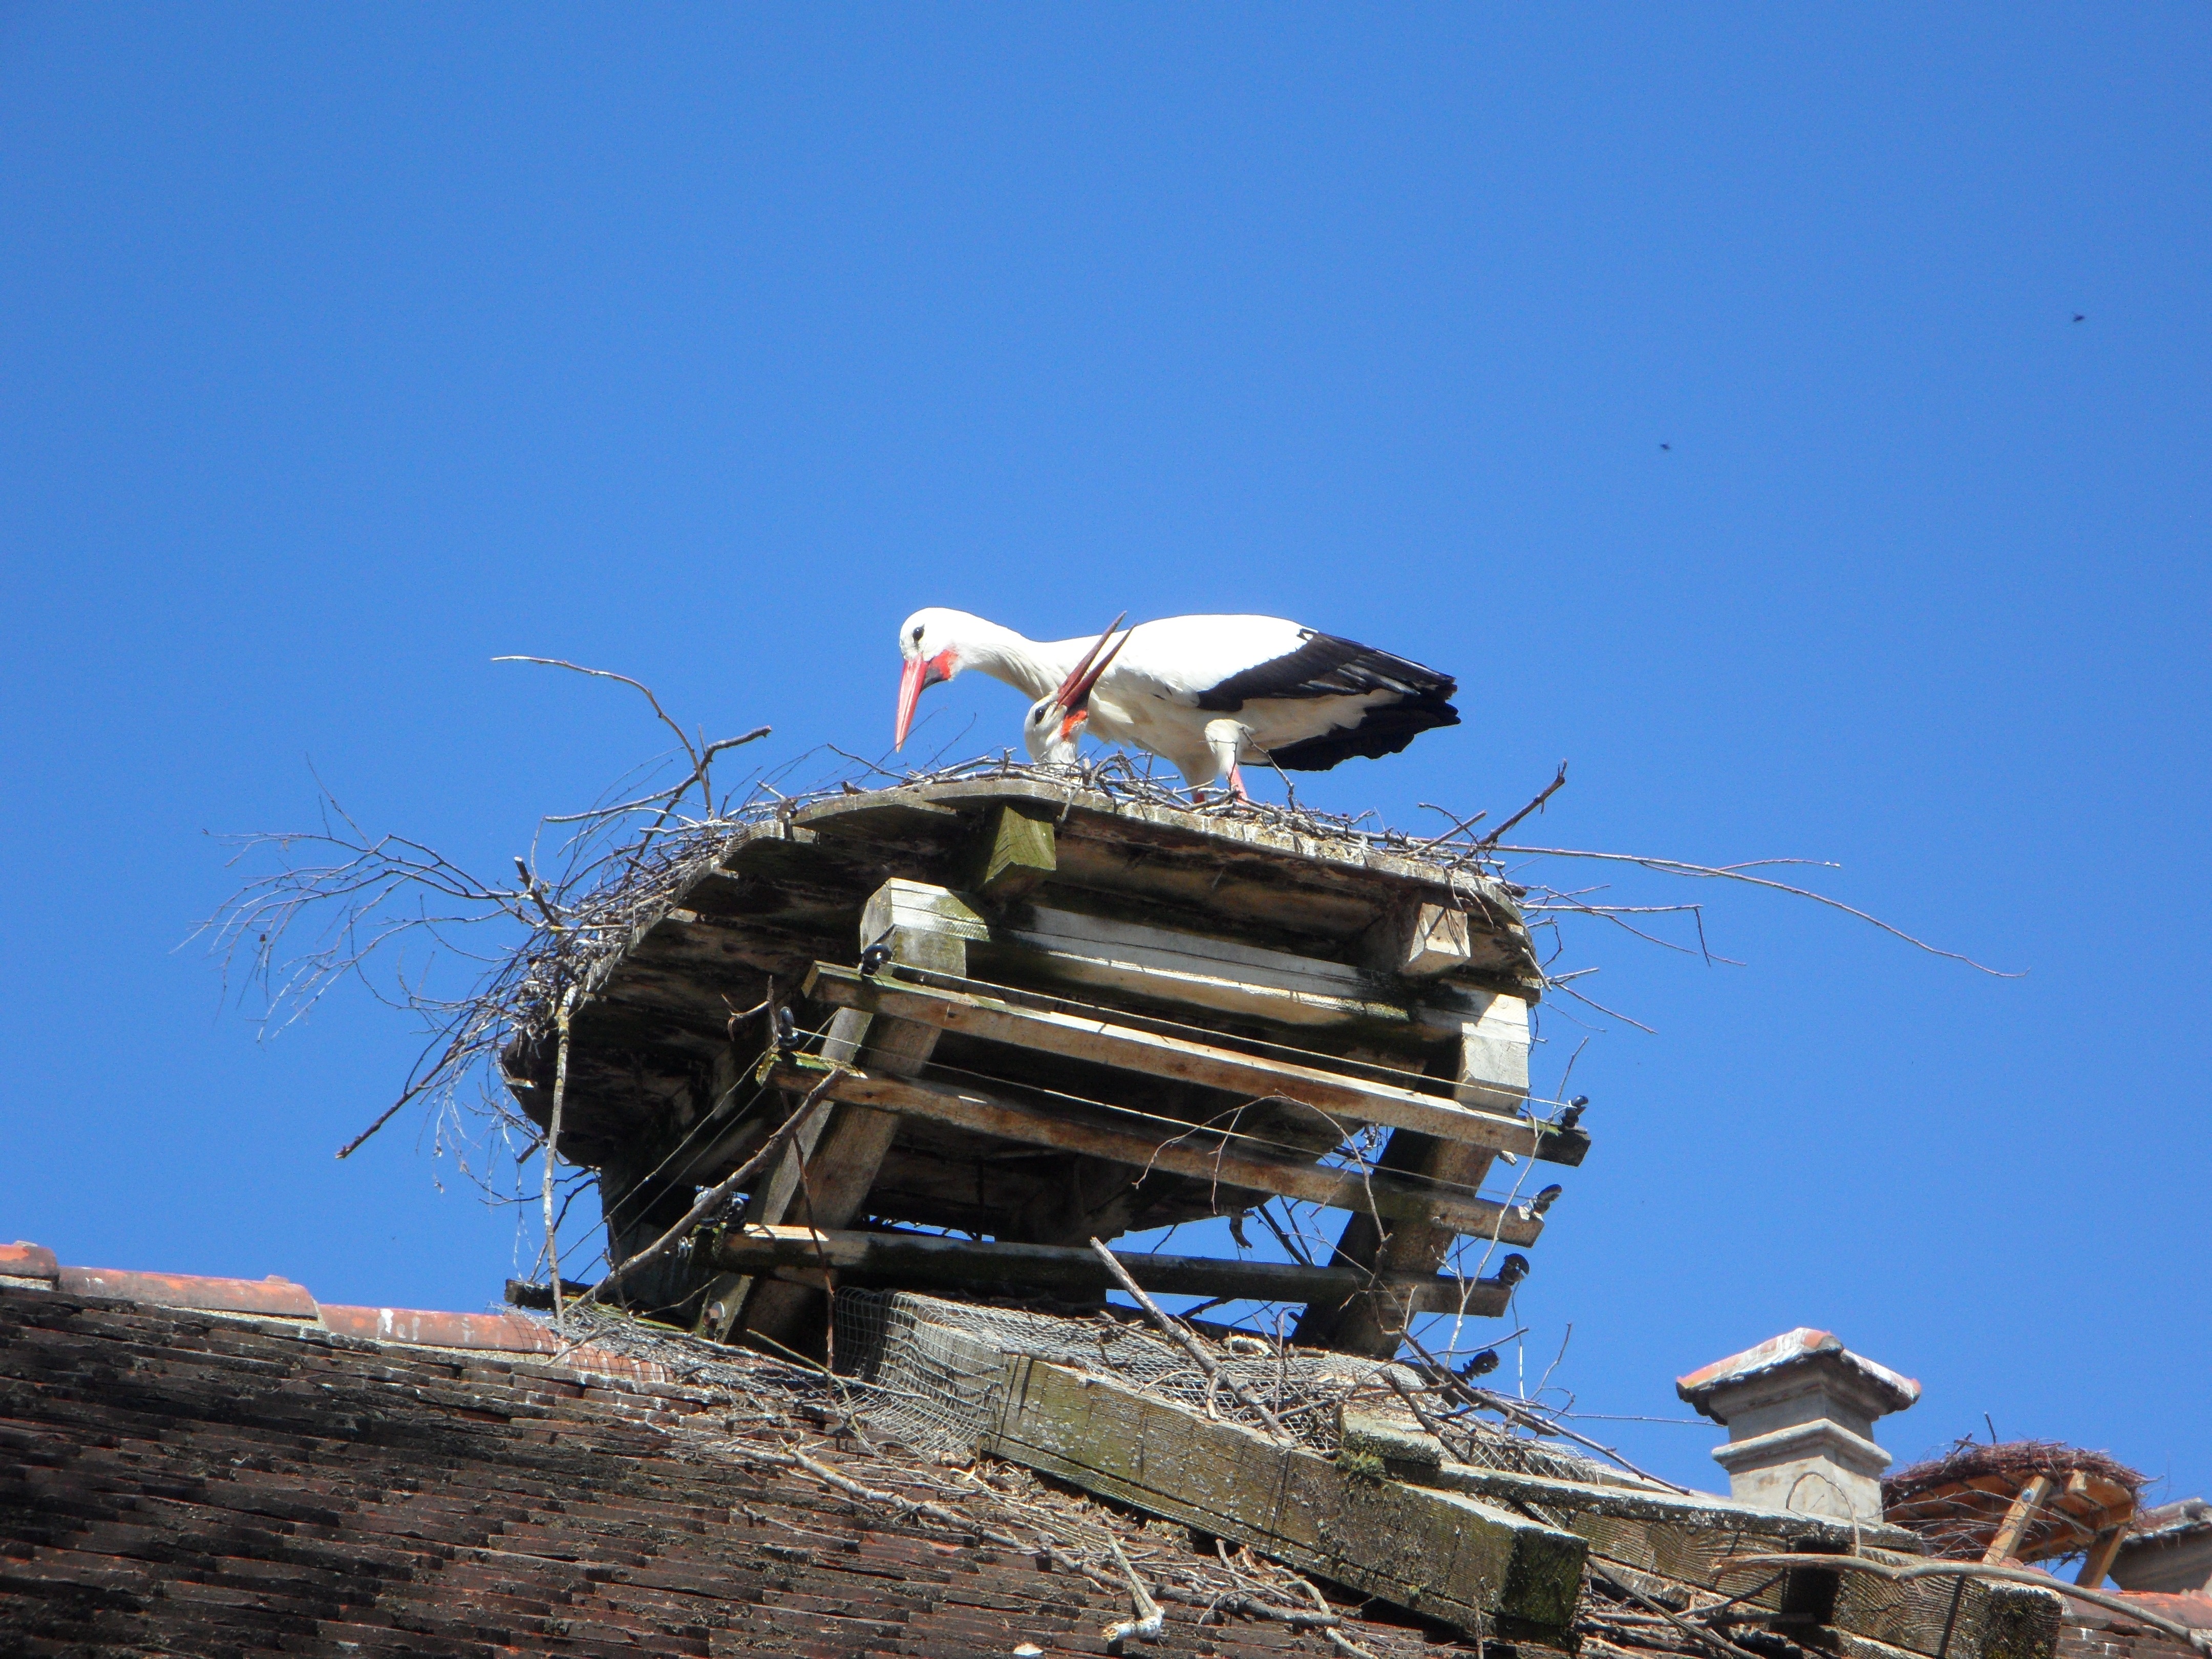
bird, sky, roof, home, spring, two, blue, stork, pair, nest, top, breed, rattle, house roof, storks, rattle stork, storchennest, ciconiiformes, high above